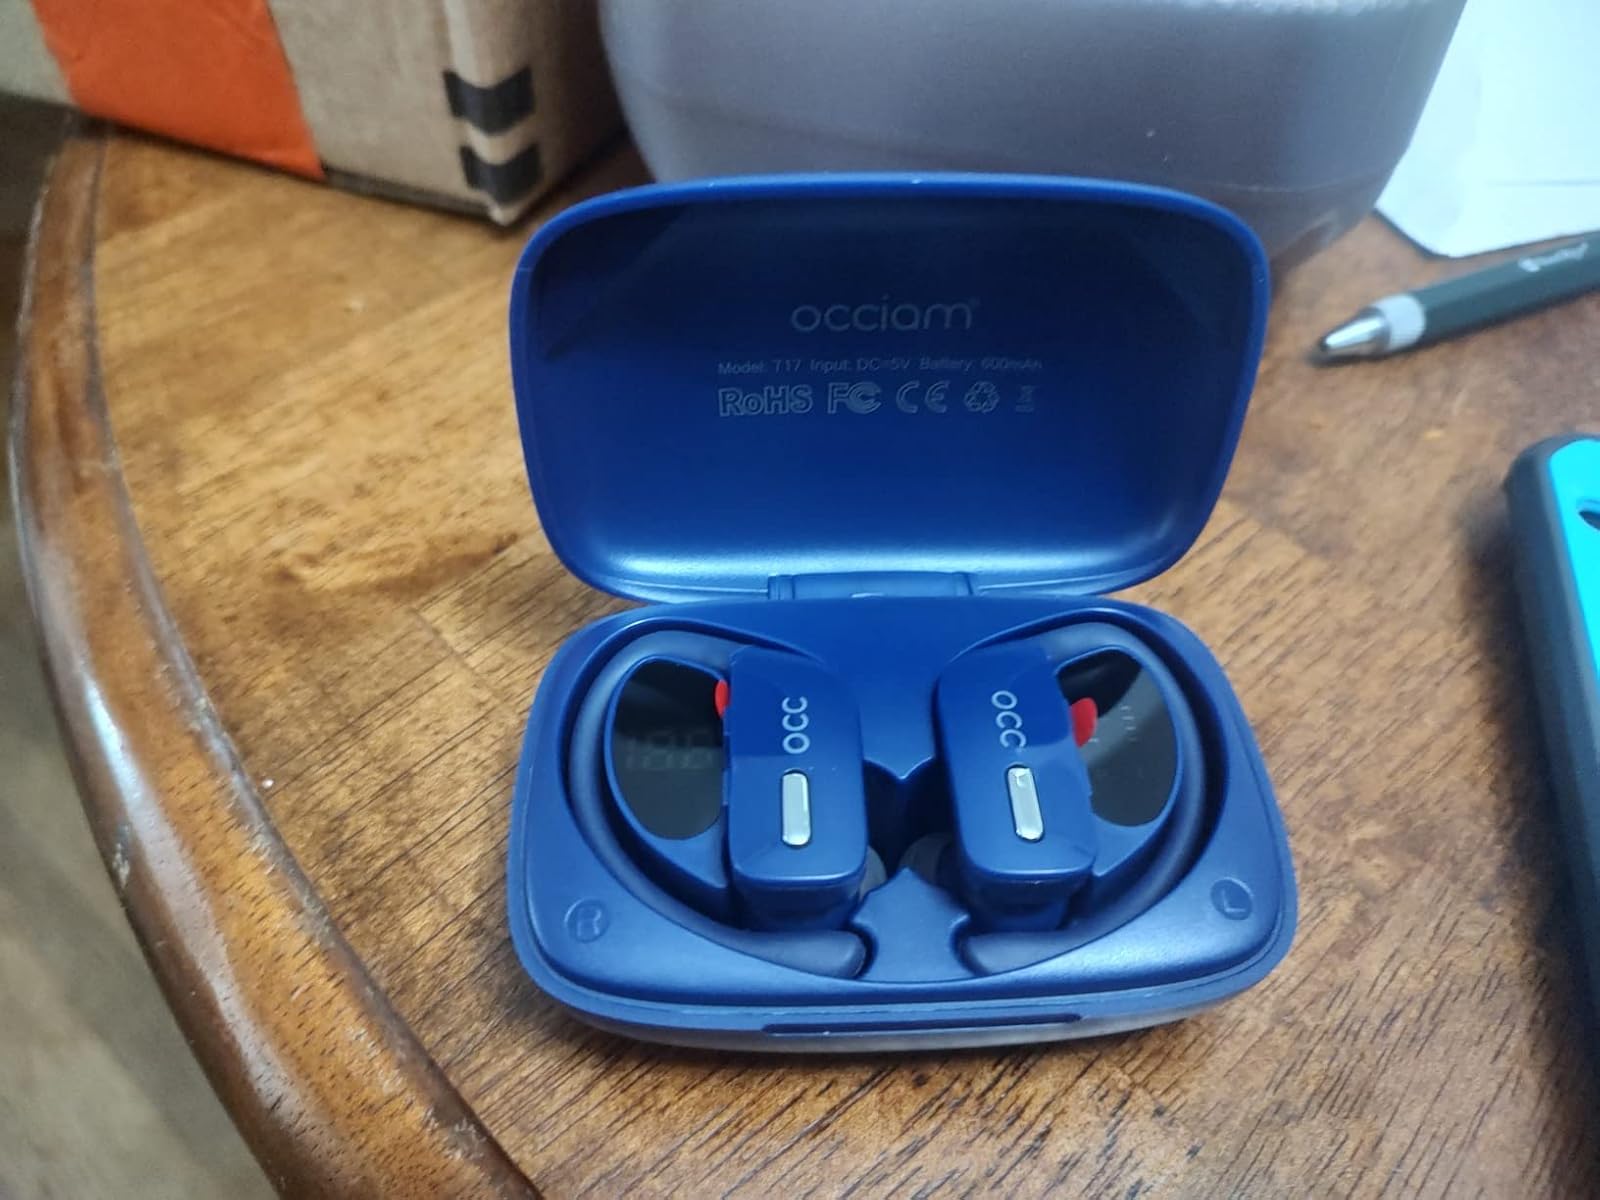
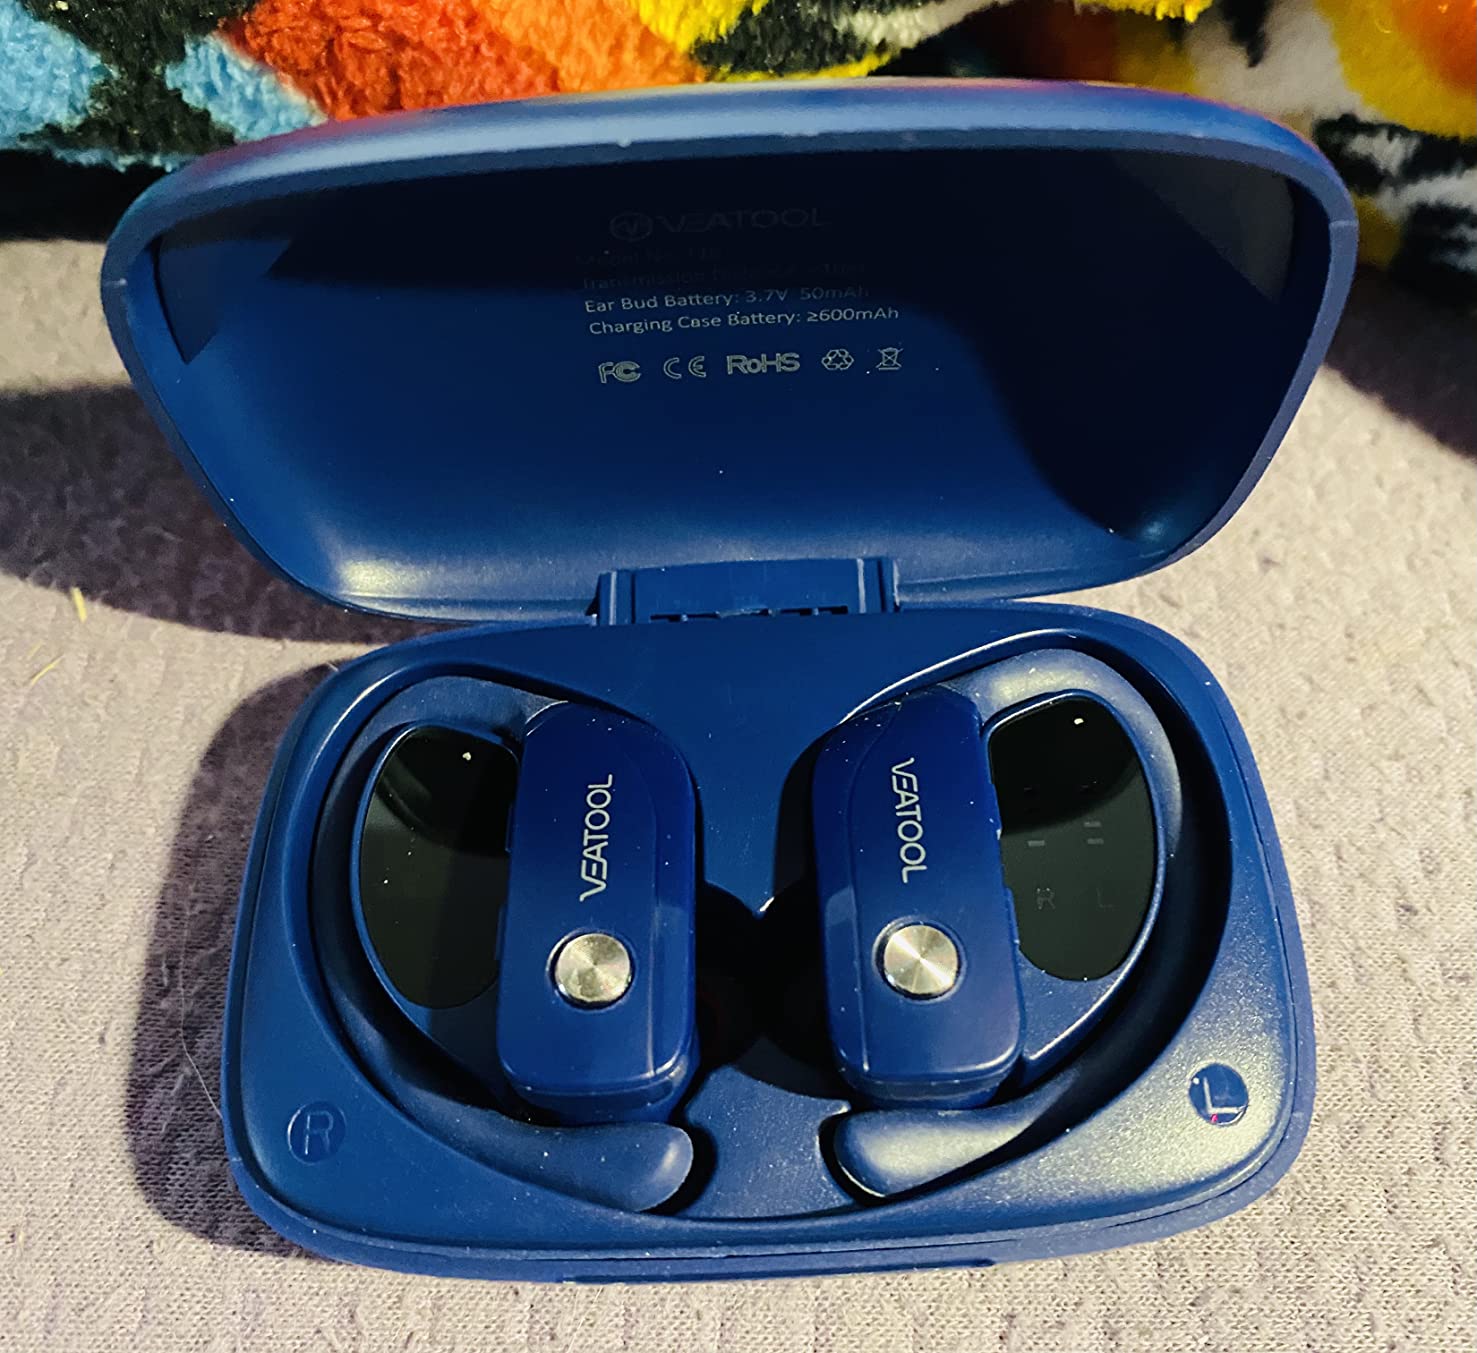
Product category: earbuds
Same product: no